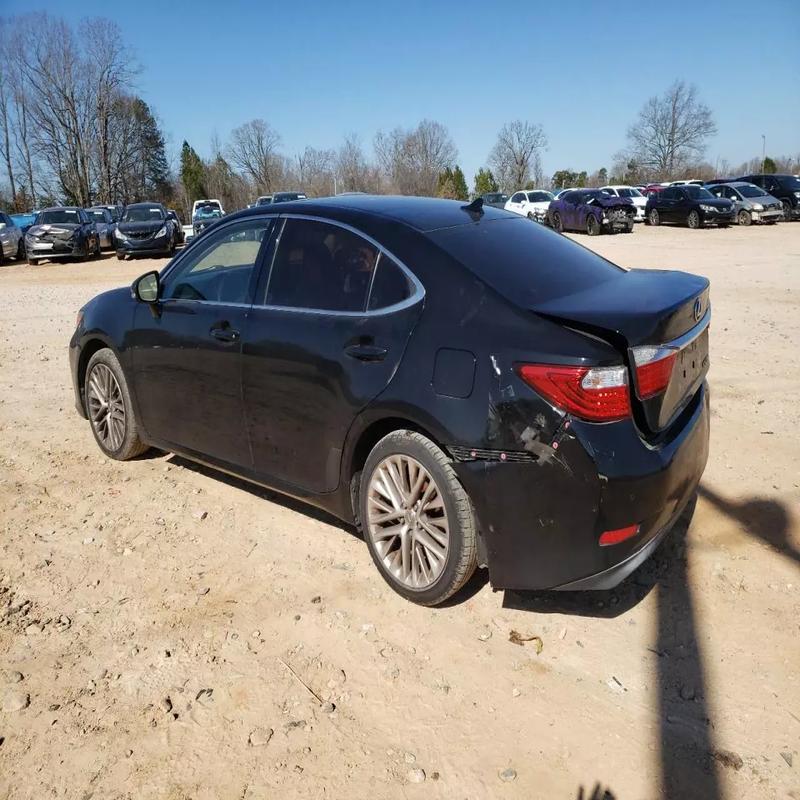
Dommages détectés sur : aile arrière gauche, pare-choc arrière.
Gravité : mineur